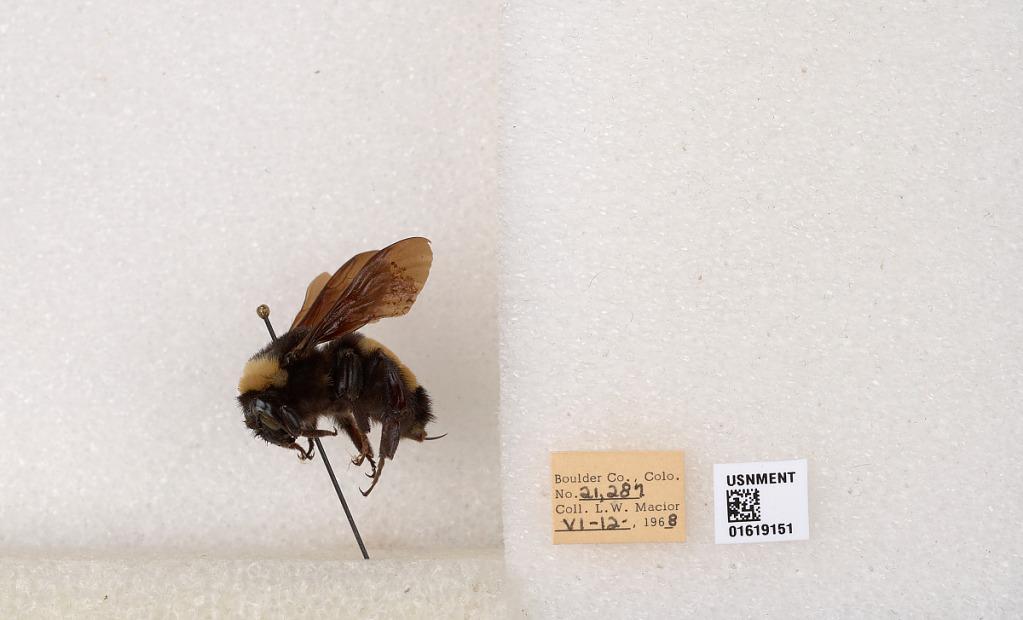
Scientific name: Bombus (Bombus) nevadensis auricormus
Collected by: L. Macior
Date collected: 1968-6-12
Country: United States
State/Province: Colorado
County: Boulder
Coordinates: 40.0925, -105.358